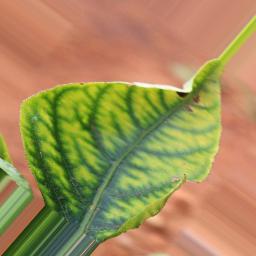
Label: nutritional